Escape from the Planet of the Apes

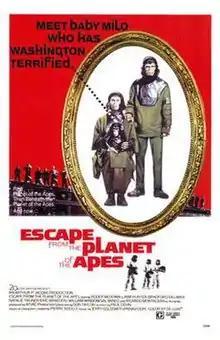
Theatrical release poster

Escape from the Planet of the Apes is a 1971 American science fiction film directed by Don Taylor and written by Paul Dehn. The film is the sequel to "Beneath the Planet of the Apes" (1970) and the third installment in the original "Planet of the Apes" film series. It stars Roddy McDowall, Kim Hunter, Bradford Dillman, Natalie Trundy, Eric Braeden, Sal Mineo, and Ricardo Montalbán. In the film, Cornelius (McDowall) and Zira (Hunter) flee back through time to 20th-century Los Angeles, where they face fear and persecution.